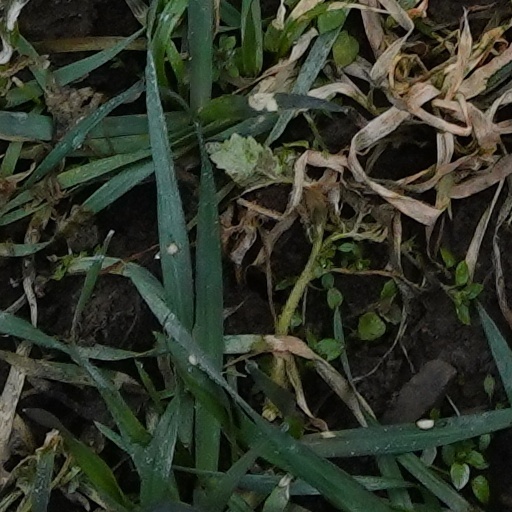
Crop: wheat